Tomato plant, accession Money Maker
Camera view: vertical (180 deg); turntable rotation: 300 degrees
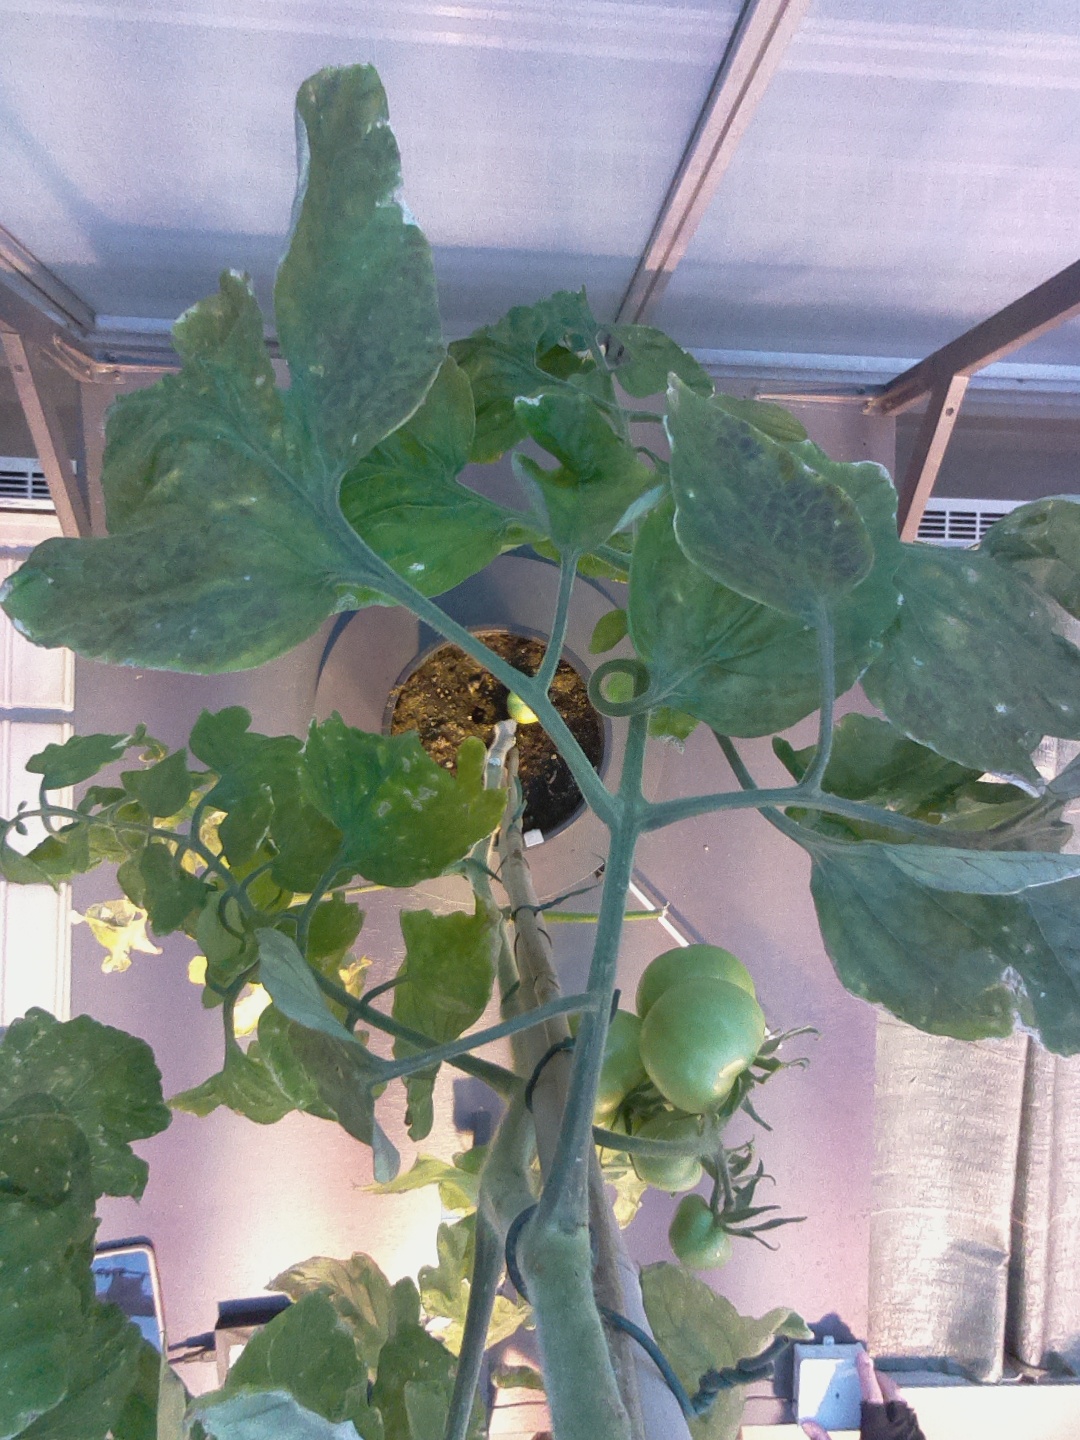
BBCH growth stage 79: 90% -100% of final fruit size